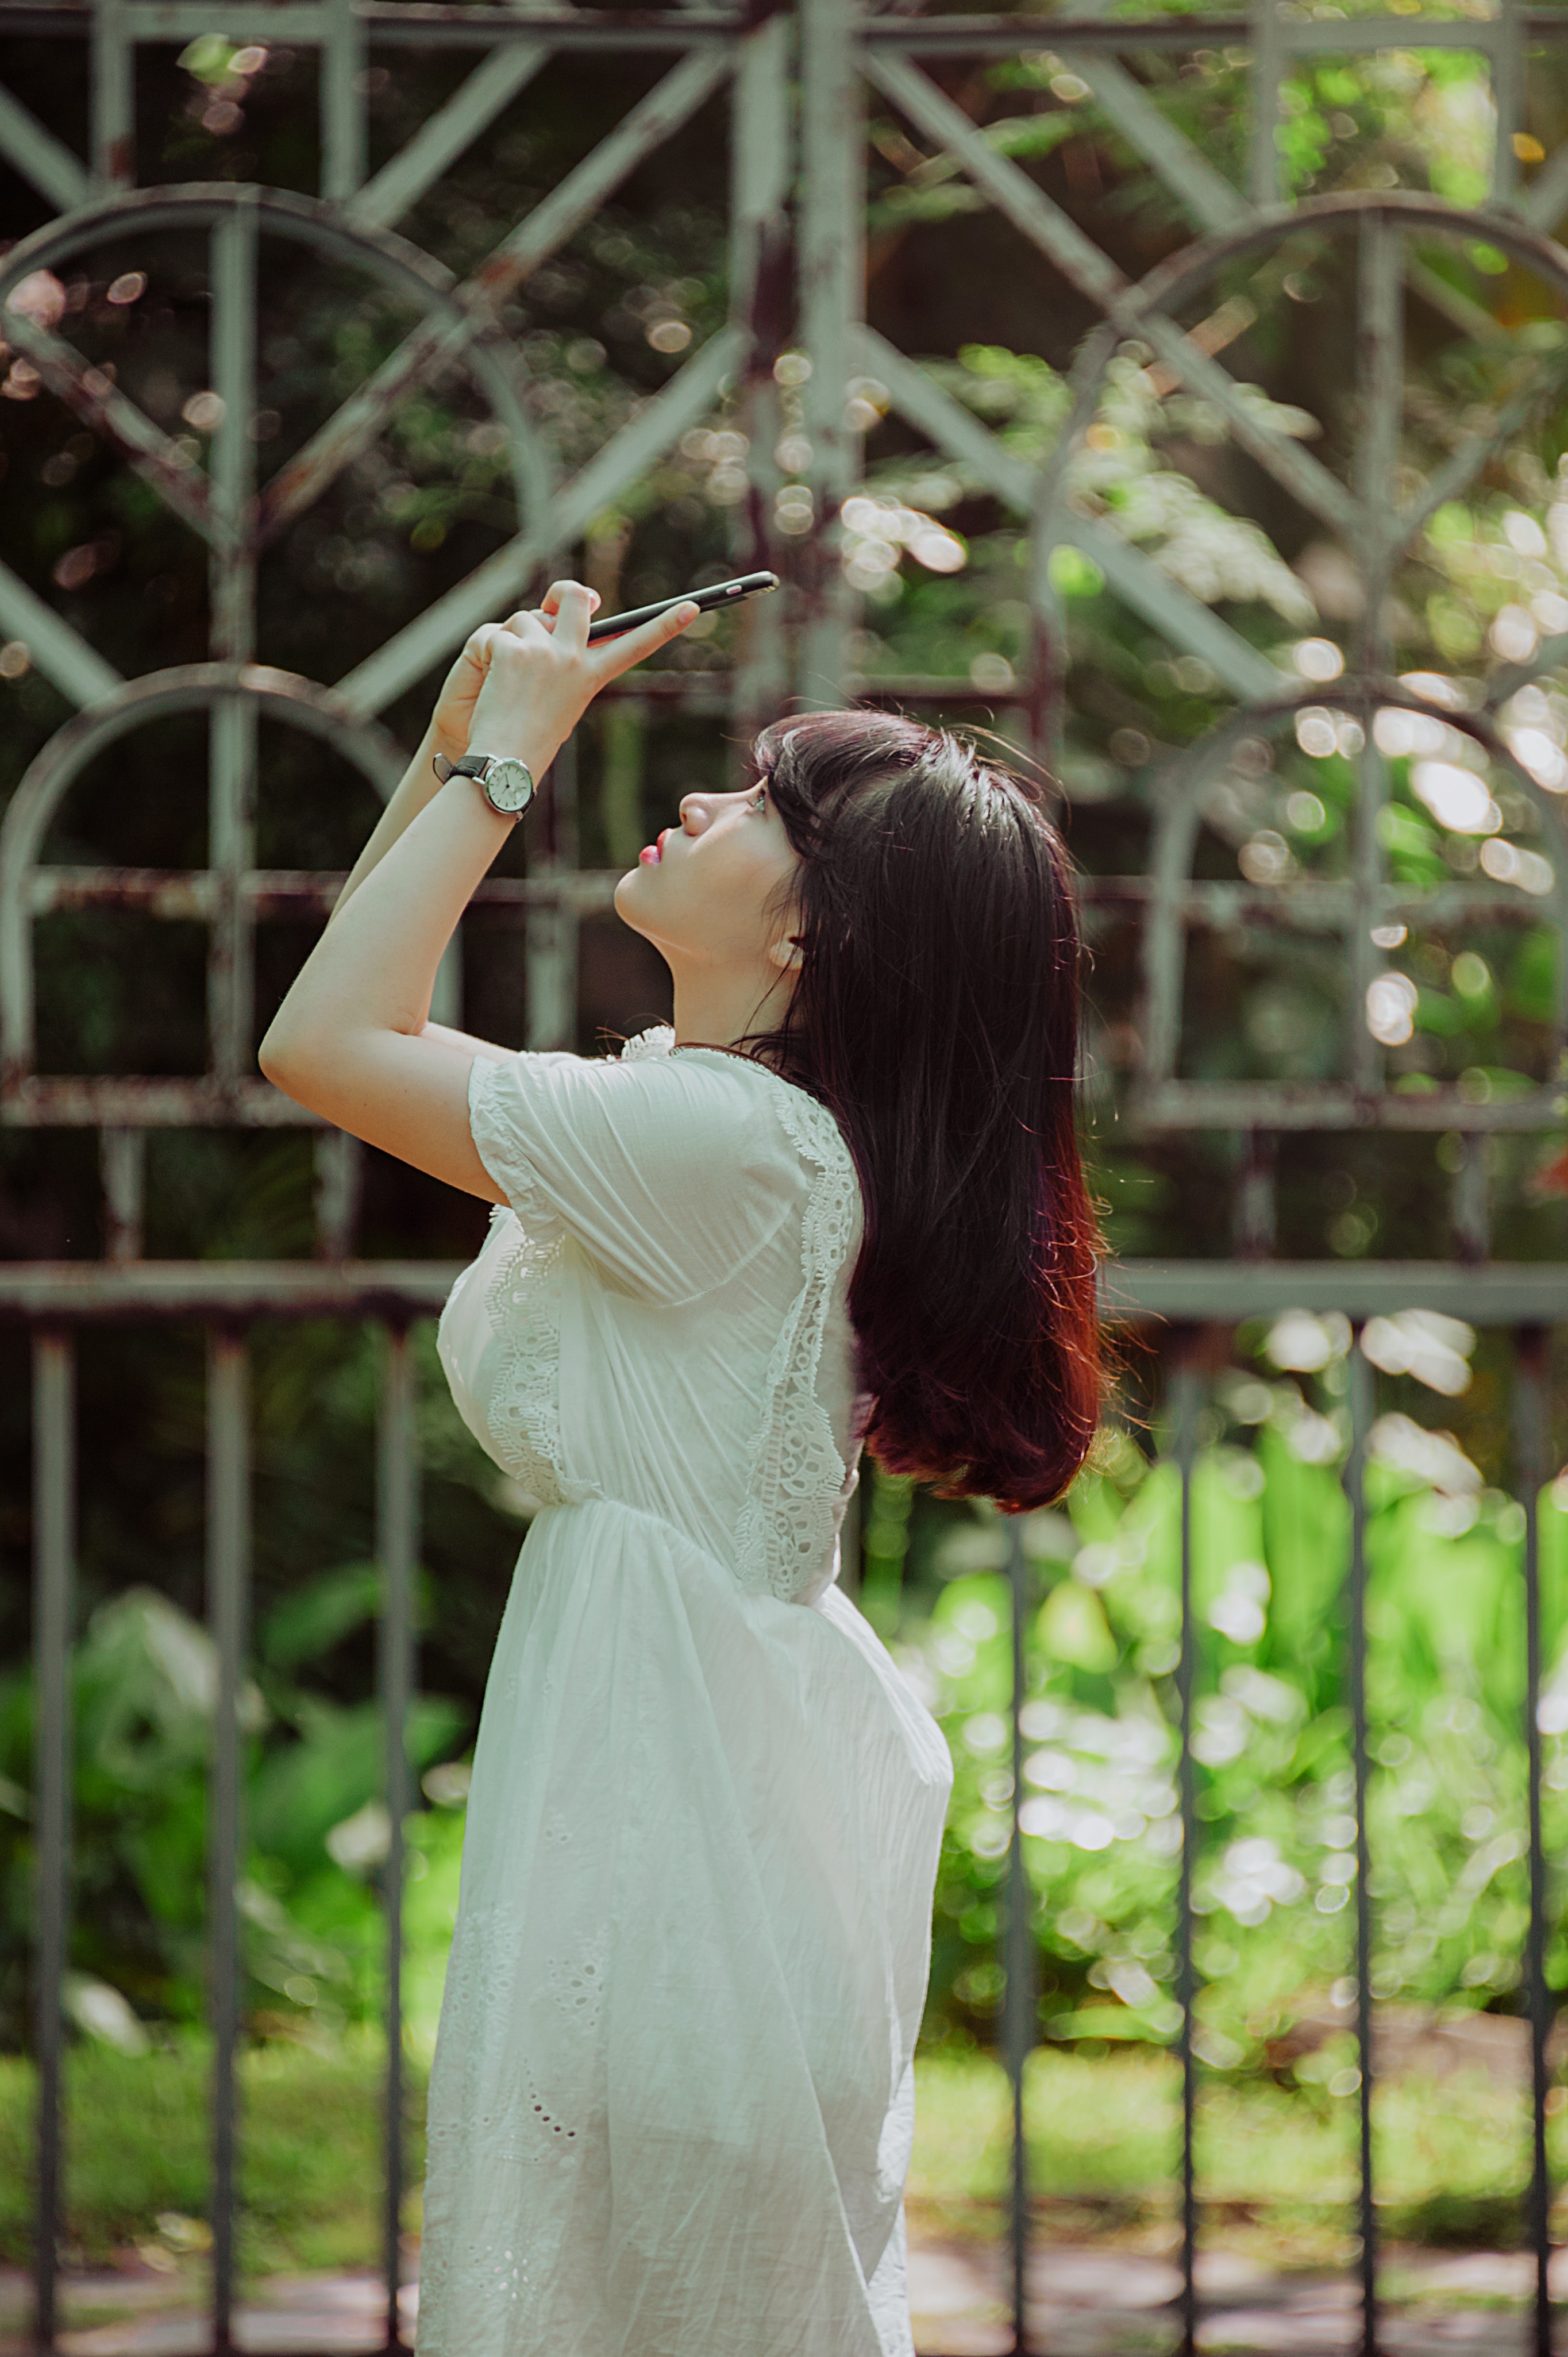
white, photograph, green, beauty, yellow, botany, hairstyle, long hair, tree, photography, leaf, dress, shoulder, spring, photo shoot, grass, plant, temple, recreation, happy, black hair, forest, leisure, model, flower